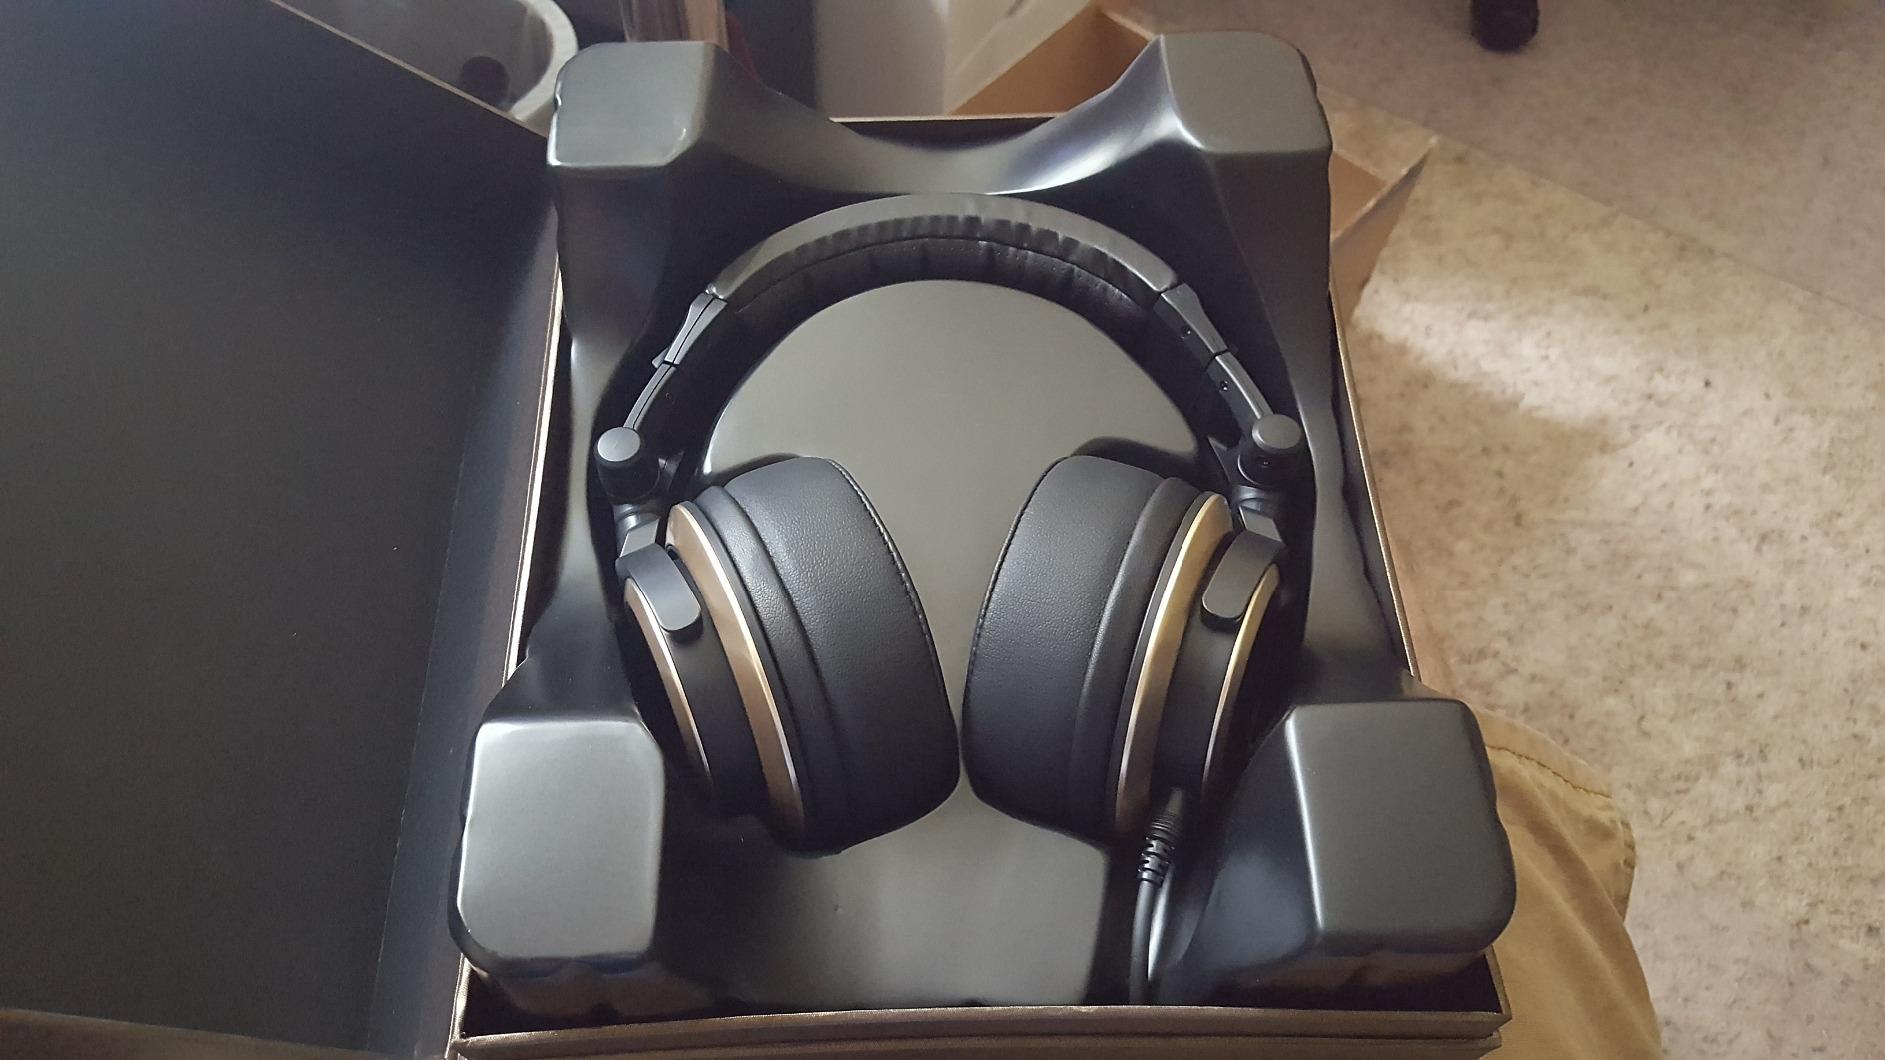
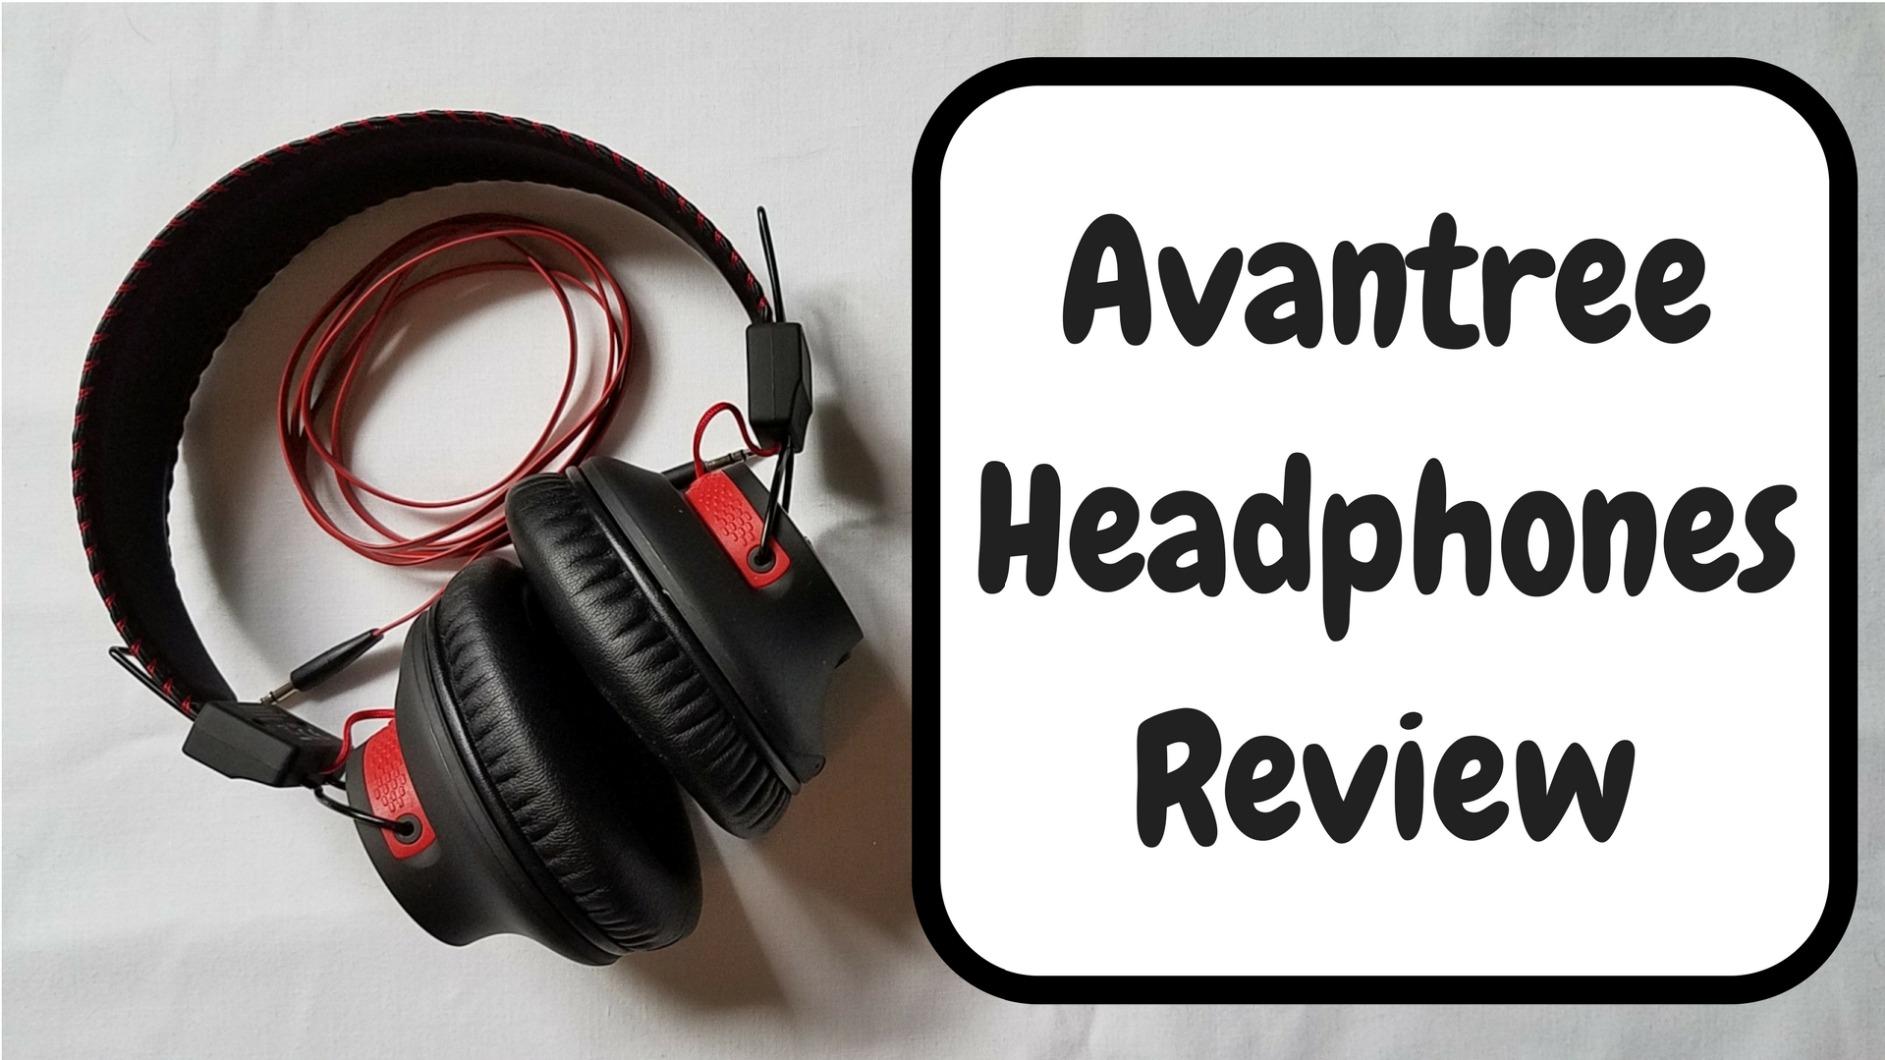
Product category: headphones
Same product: no